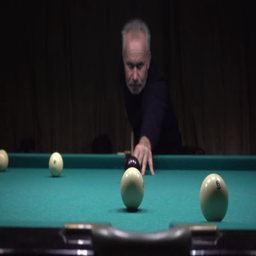
middle - aged man with a beard playing billiards